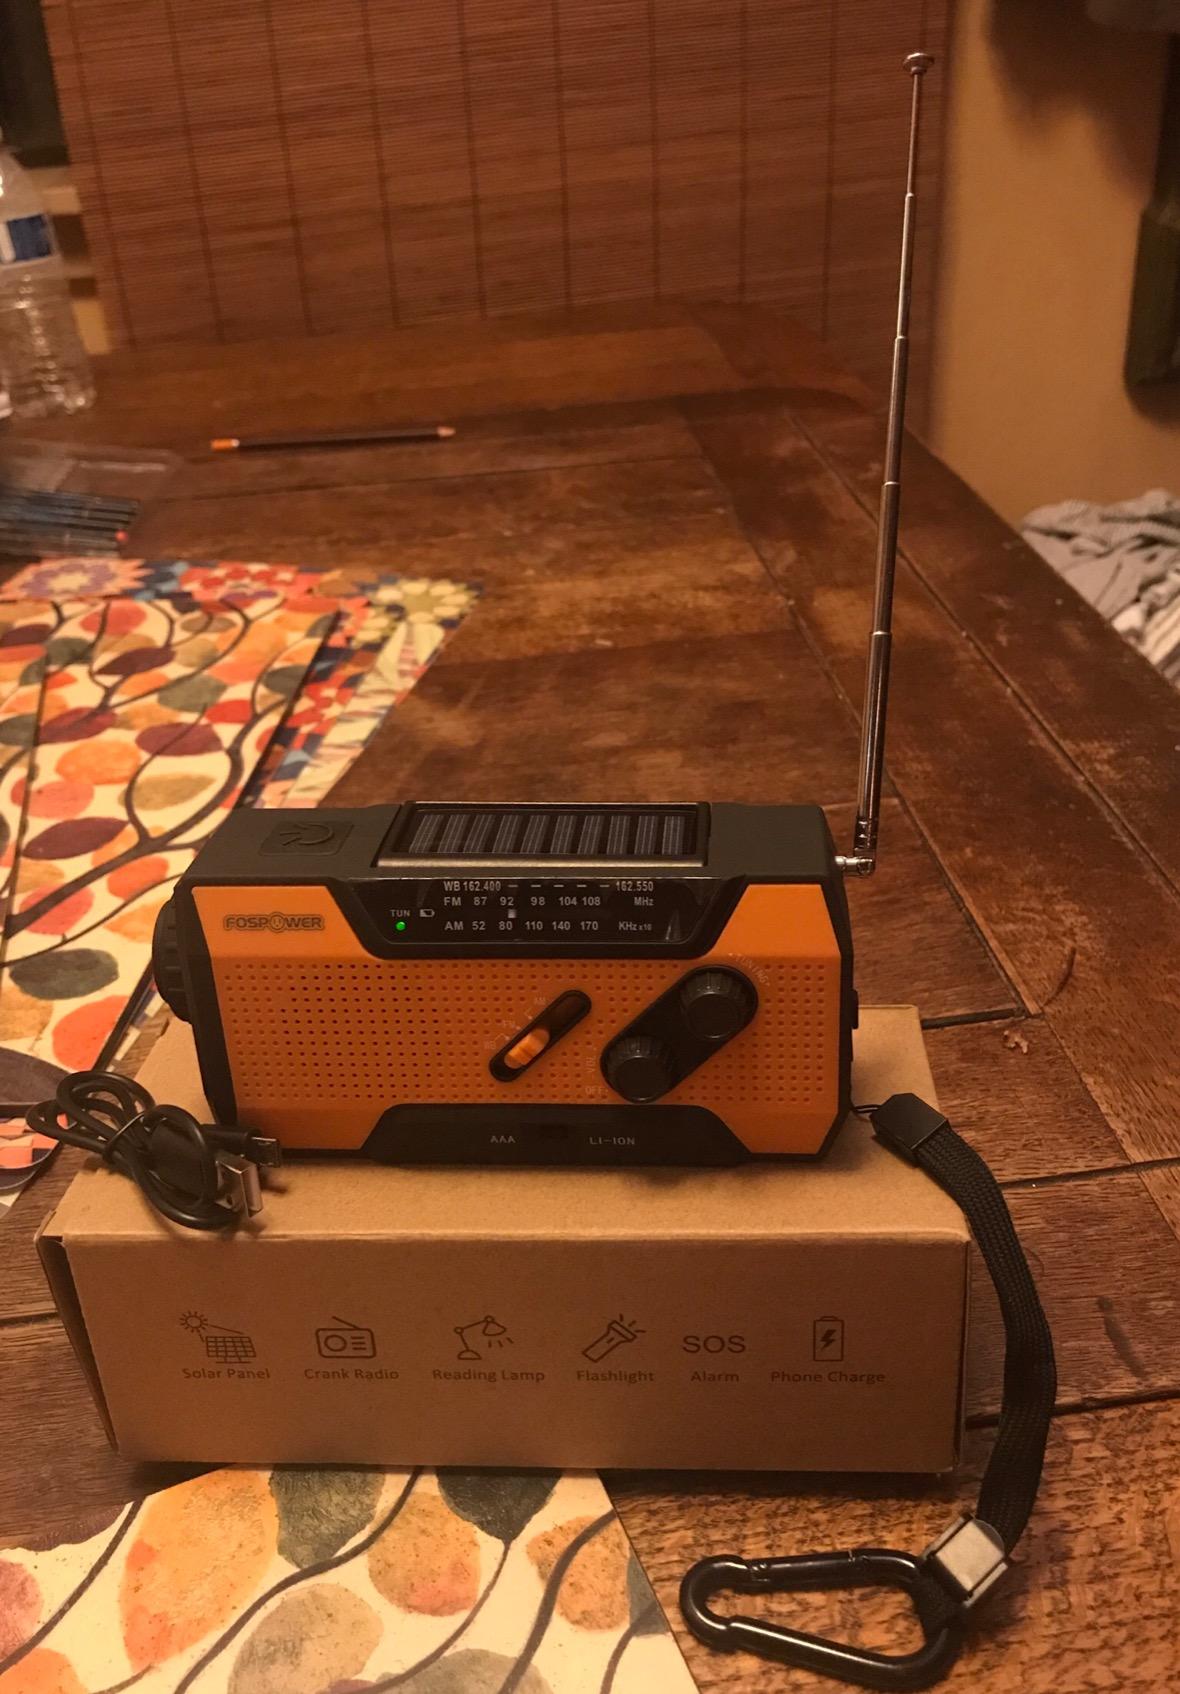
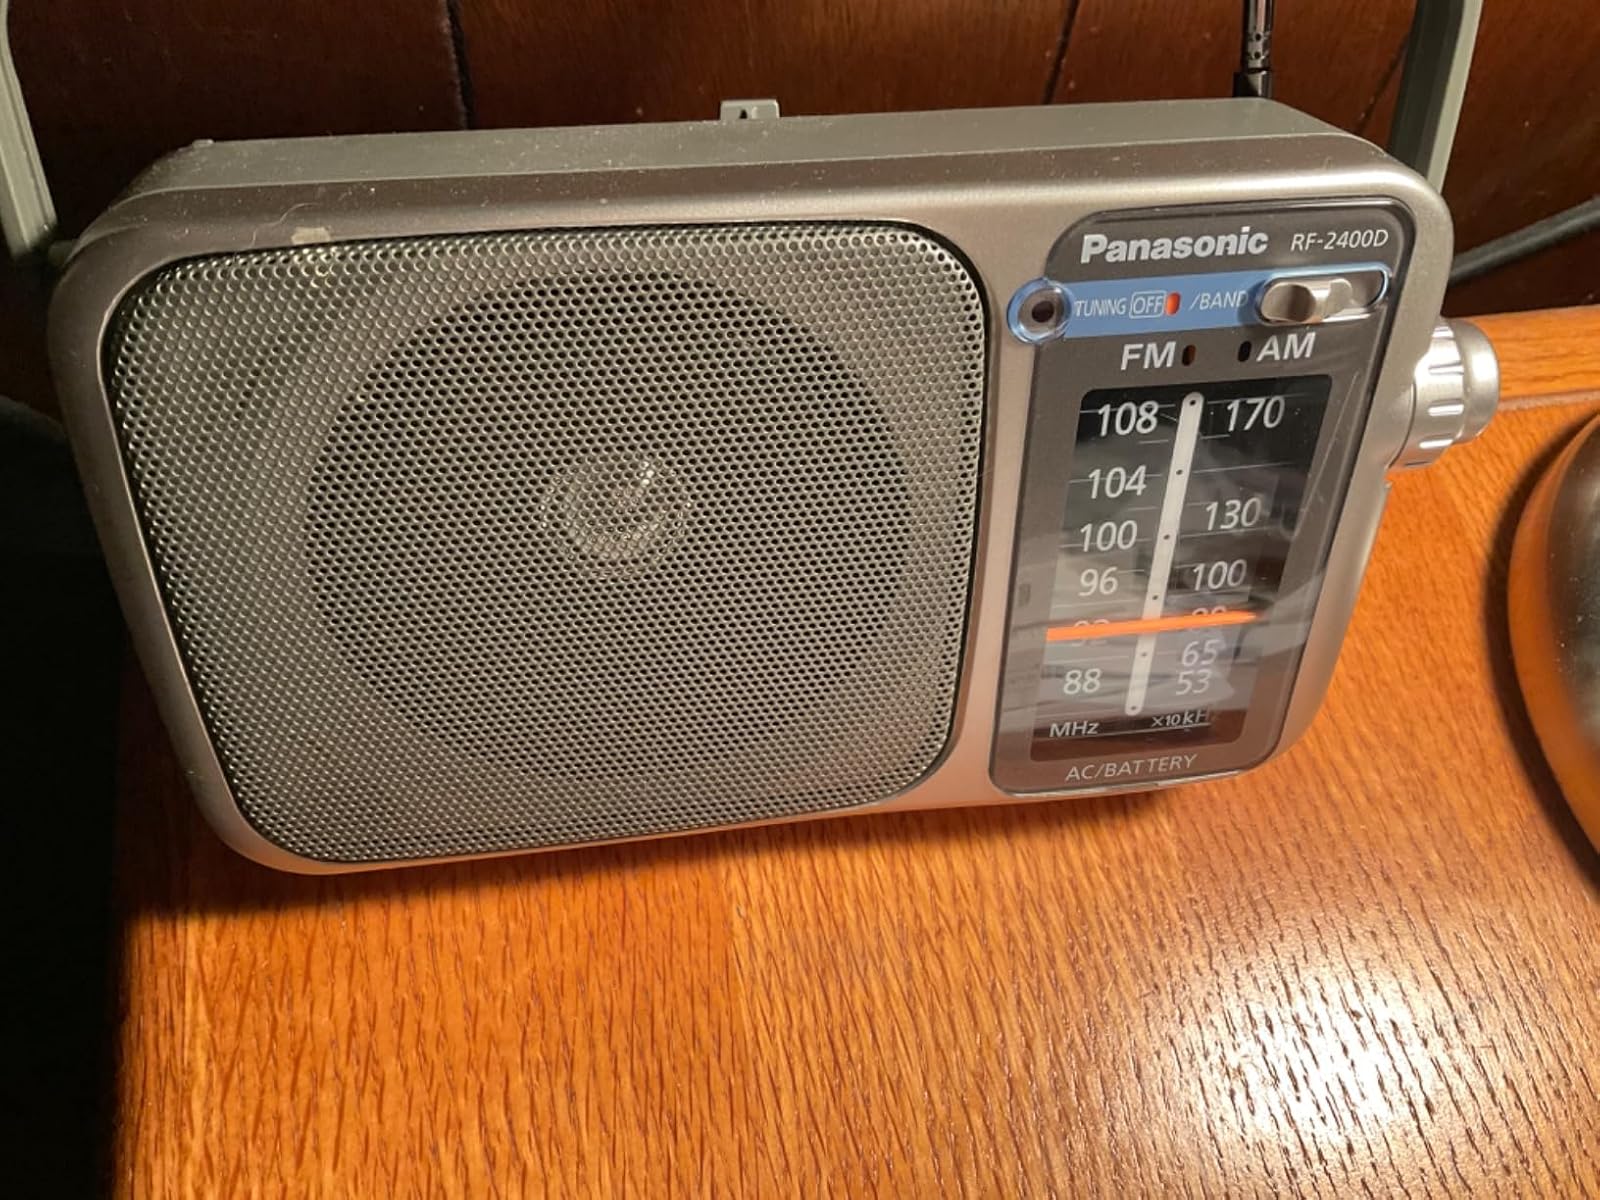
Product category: radio
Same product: no